Texas A&M University–Corpus Christi

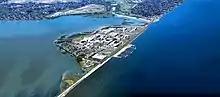
The university's island campus

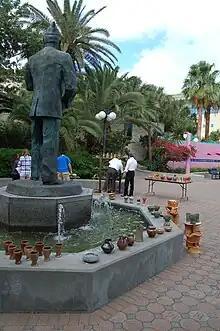
Pottery exhibit by art students in the Dr. Hector P. Garcia Plaza

TAMU-CC originally opened in 1947 as the University of Corpus Christi, a private university operated by the Baptist General Convention of Texas (BGCT).